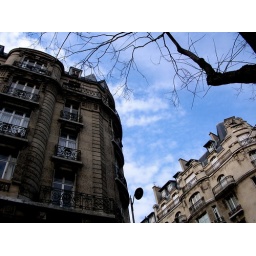
windows in the sky